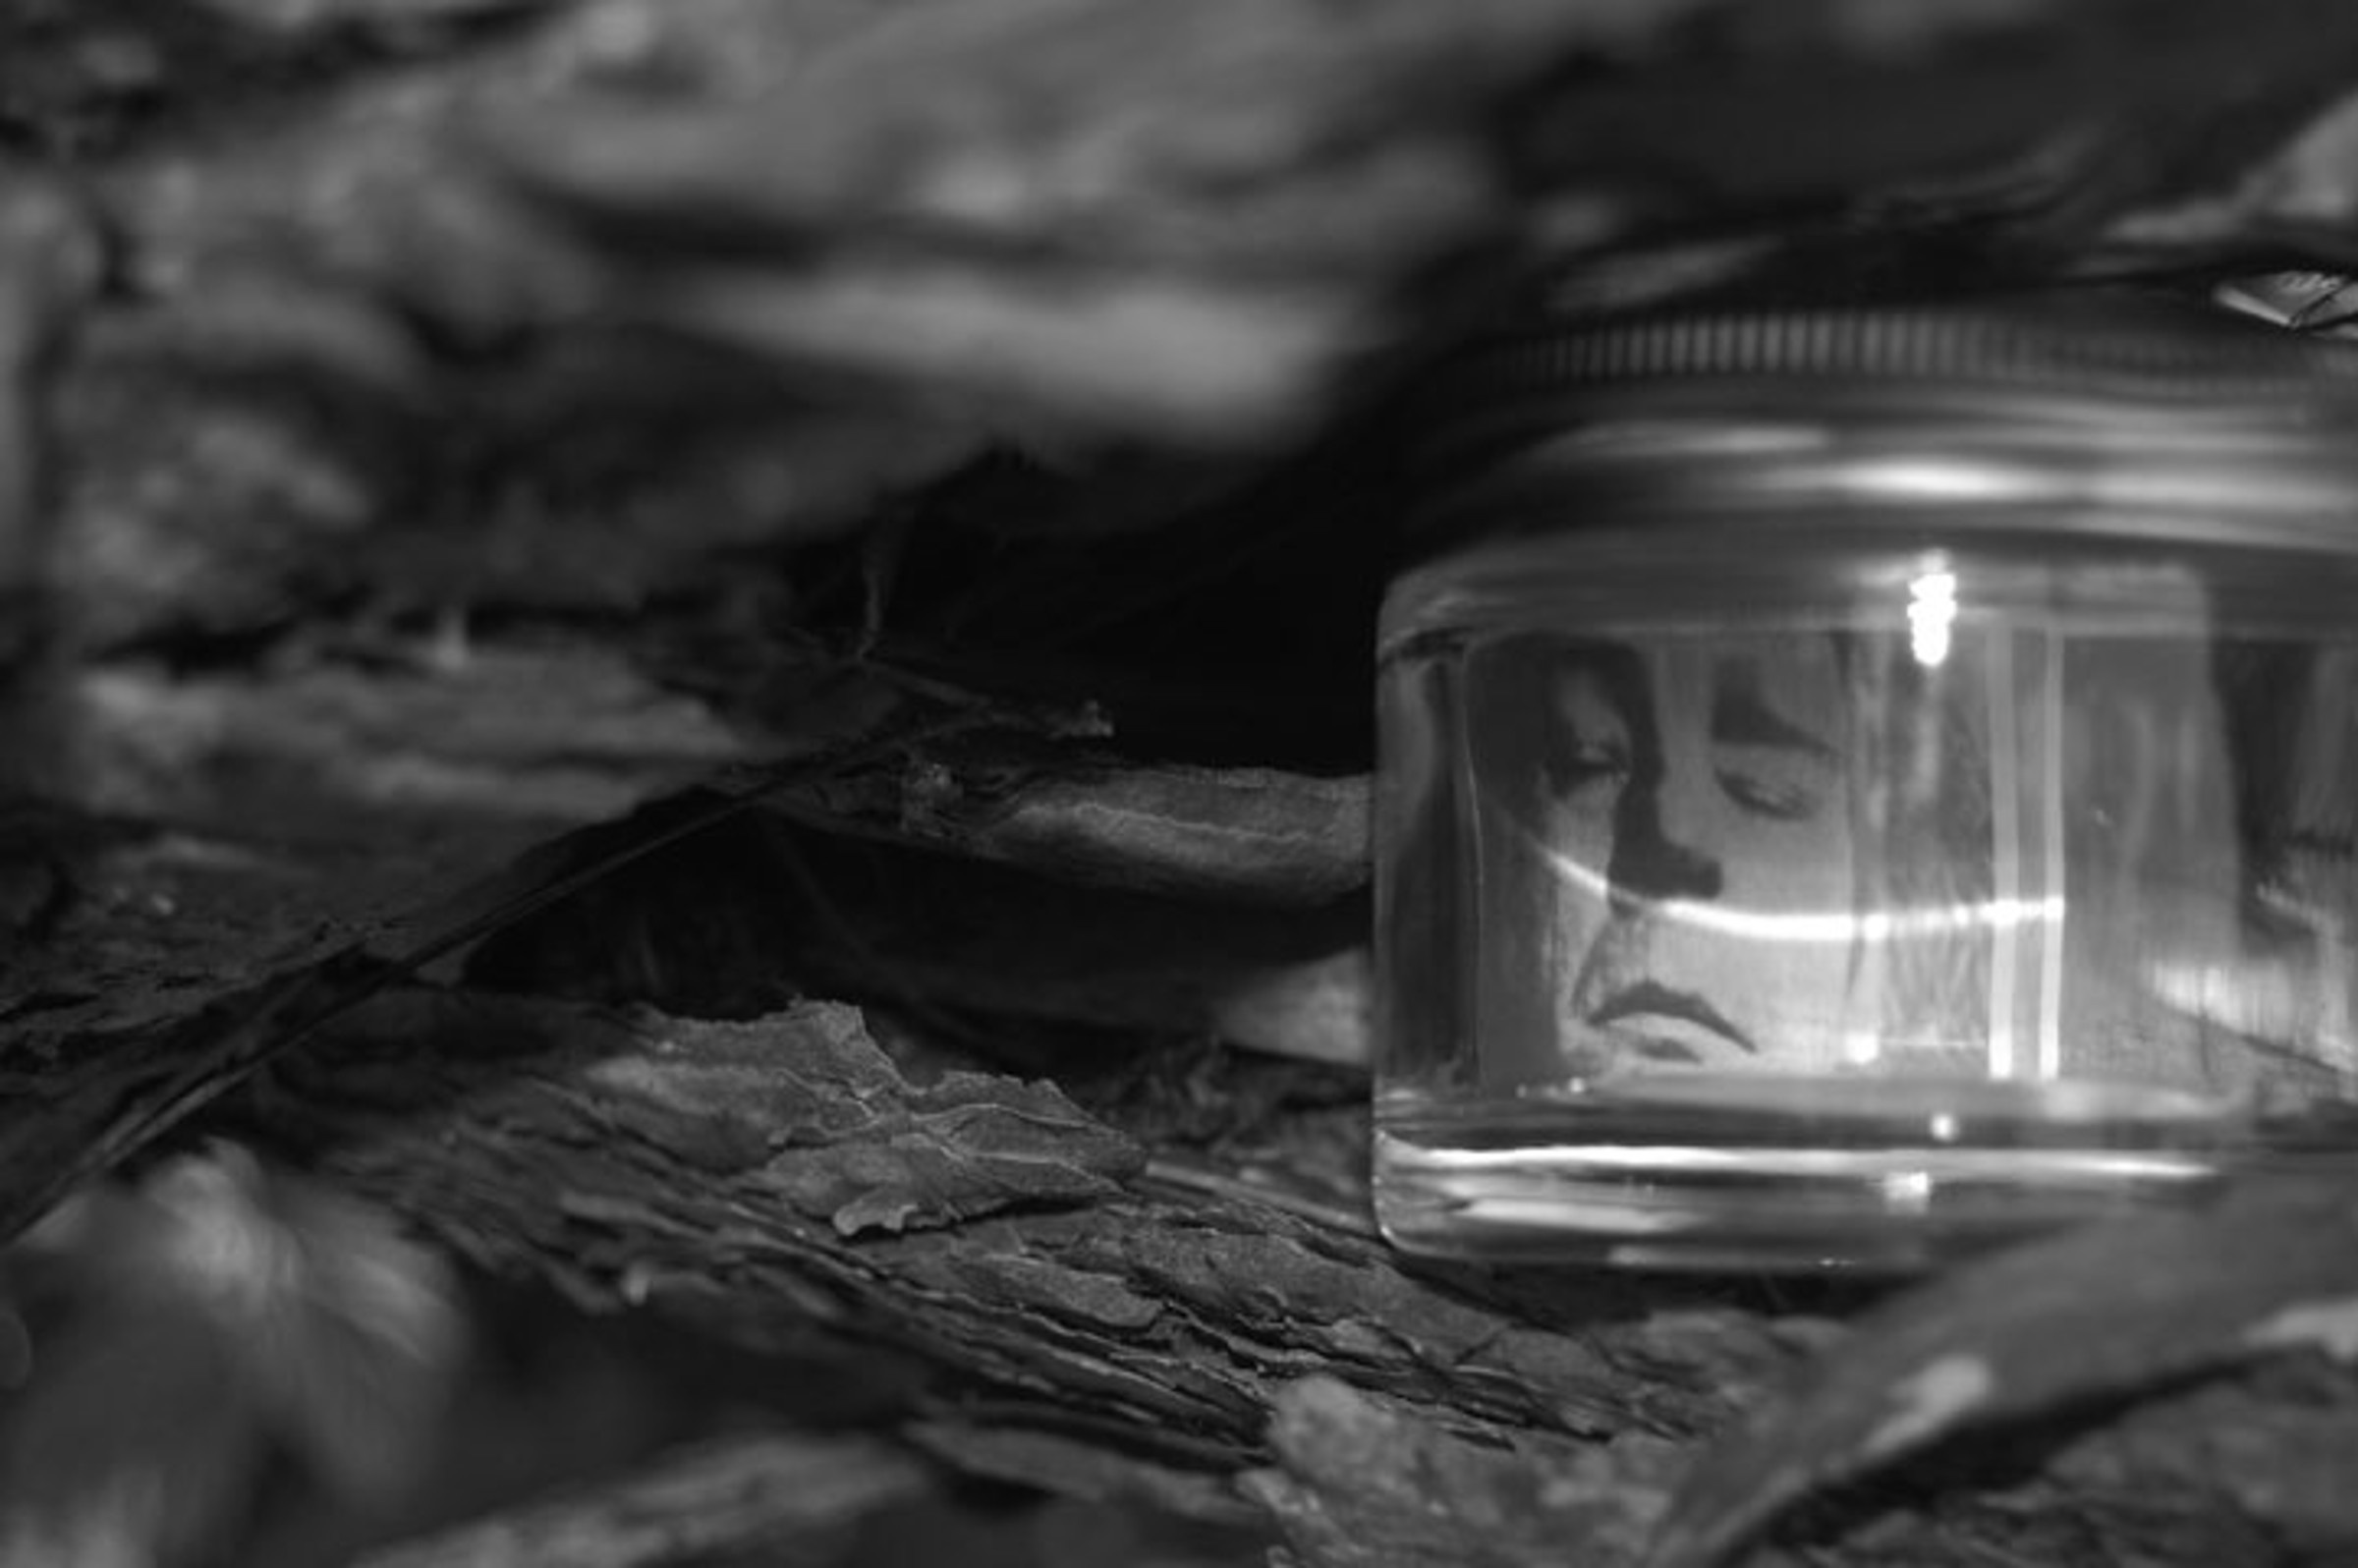
light, black and white, white, photography, darkness, black, monochrome, close up, macro photography, still life photography, monochrome photography